Suniel Shetty

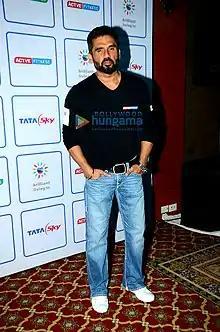
Shetty in 2015 at Tata Sky Health and Fitness

From the early 2000s, Shetty shifted to multi-starrer films across genres. He starred opposite Isha Koppikar in Arjun Rampal’s debut film "Pyaar Ishq Aur Mohabbat" (2001) and ventured into comedy with the 2000 cult classic "Hera Pheri", followed by "Yeh Teraa Ghar Yeh Meraa Ghar" (2001), "Awara Paagal Deewana" (2002), "Phir Hera Pheri" (2006), "One Two Three" (2008), and "De Dana Dan" (2009). He played negative roles in "Dhadkan" (2000), winning a Filmfare Award for Best Villain in 2001, "Khel – No Ordinary Game" (2003), "" (2003), "Main Hoon Na" (2004), "Rudraksh" (2004), "No Problem" (2010), and "A Gentleman" (2017). He also took on patriotic roles in "Border" (1997) and "" (2003). In 2009, he won the South Asian International Film Festival's Best Actor Award for his role in the Naxalite-based film "" (2009).